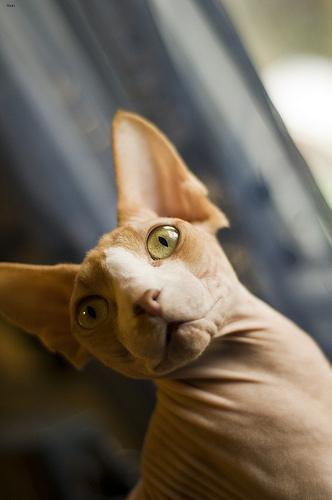
Sphynx